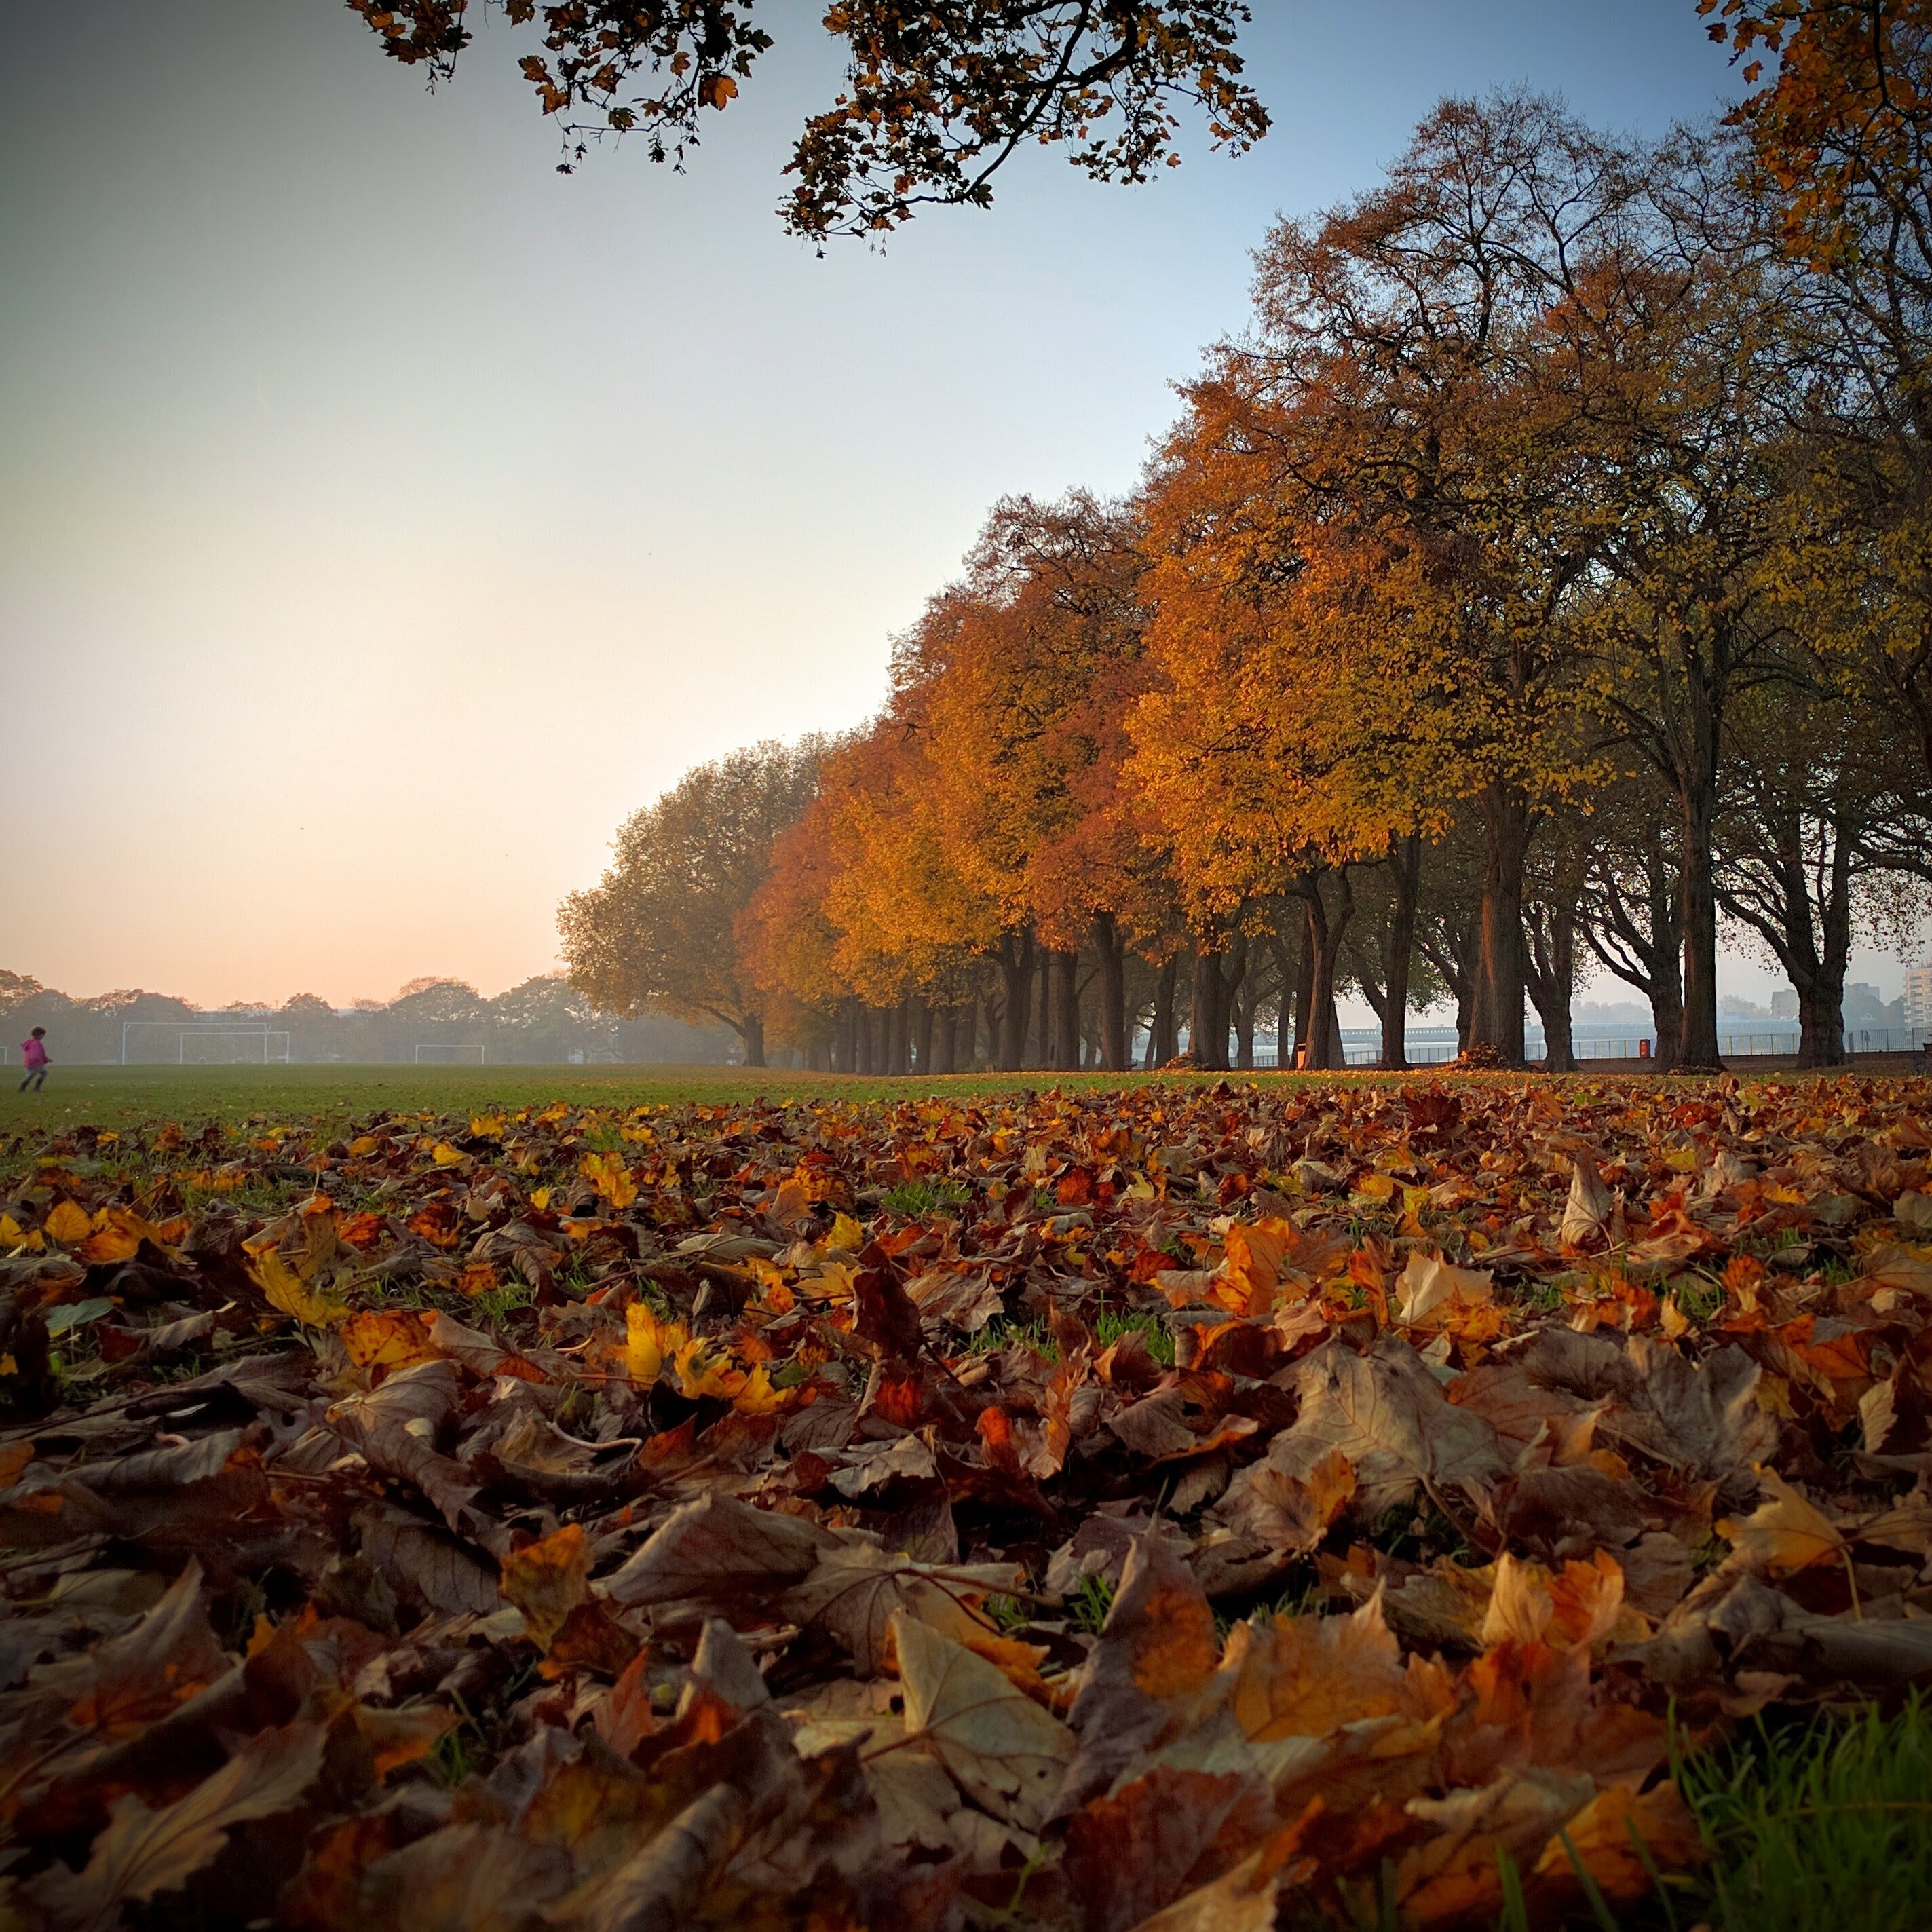
landscape, tree, nature, plant, sunset, field, sunlight, morning, leaf, flower, evening, autumn, season, woodland, rural area, woody plant